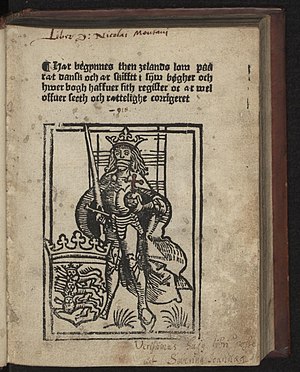
Sjællandske Lov
Titelbladet fra den første trykte udgave fra 1505.
Titelbladet fra Sjællandske Lov, en landskabslov fra middelalderen, der dækkede den midterste del af det danske kongerige (Øerne Sjælland, Lolland, Falster, Møn). Den var gældende indtil 1683, da den landsdækkende Danske Lov erstattede den. Dette er den første trykte udgave. Illustrationen er genbrug fra Gehmens Rimkrønike fra 1495.
Sjællandske Lov er en række love, der i Middelalderen og frem til 1683 blev brugt på Sjælland, Møn, Falster og Lolland.